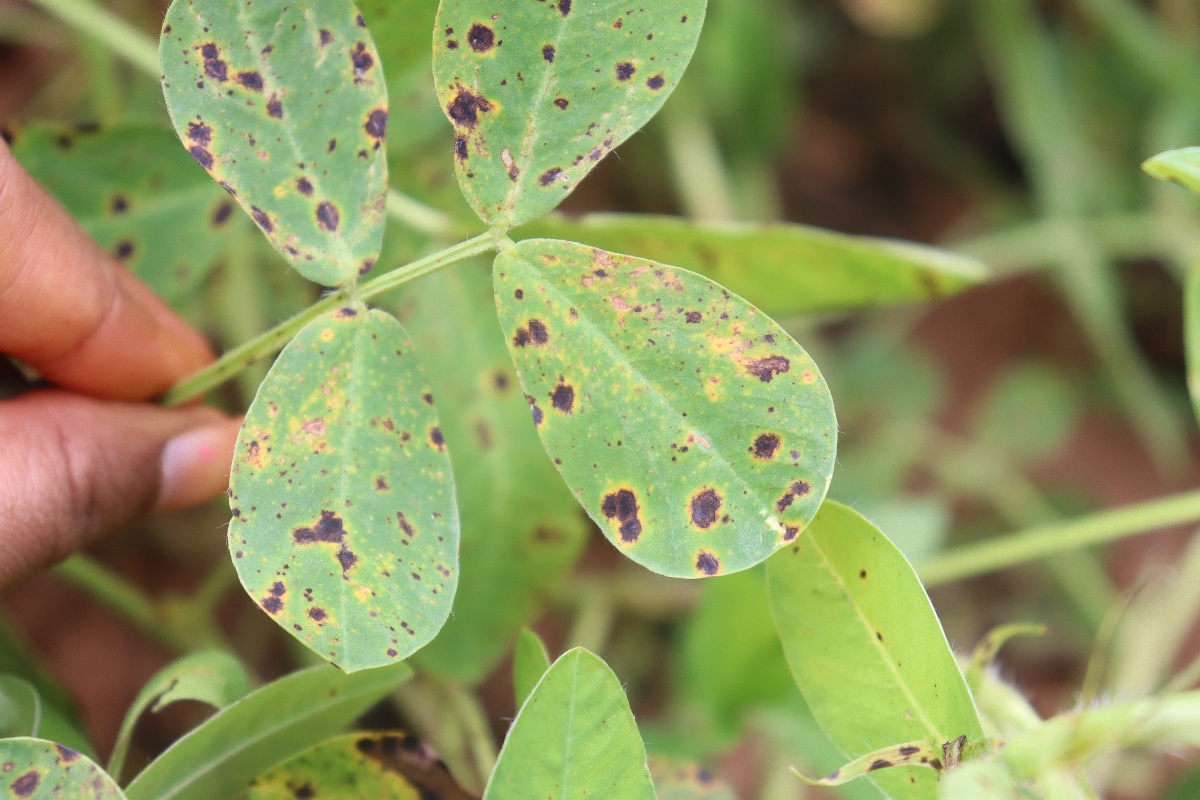
Label: late leaf spot